Space Jam

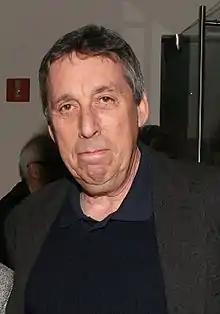
"Space Jam" producer Ivan Reitman in 2011. A conversation between him and a Nike executive sparked the idea of a film starring Michael Jordan and Bugs Bunny.

In 1992 and 1993, two Super Bowl Nike ads, "Hare Jordan" and "Aerospace Jordan" respectively, aired on television and featured Michael Jordan with the character Bugs Bunny. Wieden+Kennedy creative director Jim Riswold conceived the "Hare Jordan" campaign following the popularity of advertisements where Jordan played with Mars Blackmon (played by Spike Lee), a character from "She's Gotta Have It" (1986); he chose Bugs Bunny for his next campaign because the character was his "childhood hero". Directed by Joe Pytka, "Hare Jordan" took six months and a $1 million budget to make. It was hindered by reluctance from Warner Bros. to allow Nike to modernize Bugs' character; however, the commercial success of both ads "was a nice bit of research for Warner Bros. to understand that the Bugs character still had relevance and to tie it in with Michael", explained Pytka. This led to the company green-lighting a film featuring Jordan and Bugs, which came out of a plane meeting between a Nike executive and producer Ivan Reitman. Jordan was offered movie deals previously, but his manager, David Falk, turned them all down because he felt the basketball icon could only act as himself.